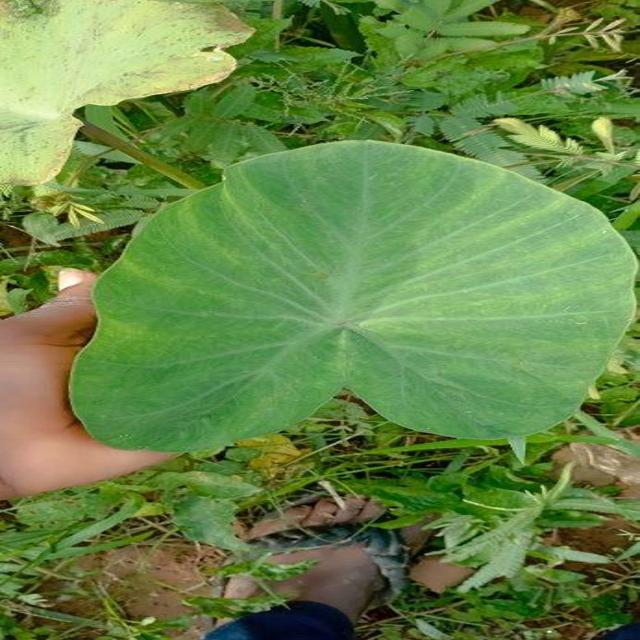
Label: Healthy